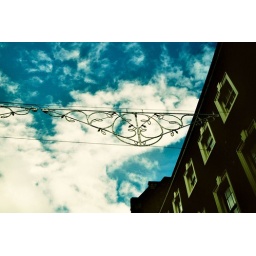
the dreamy blue sky over King Street, Manchester